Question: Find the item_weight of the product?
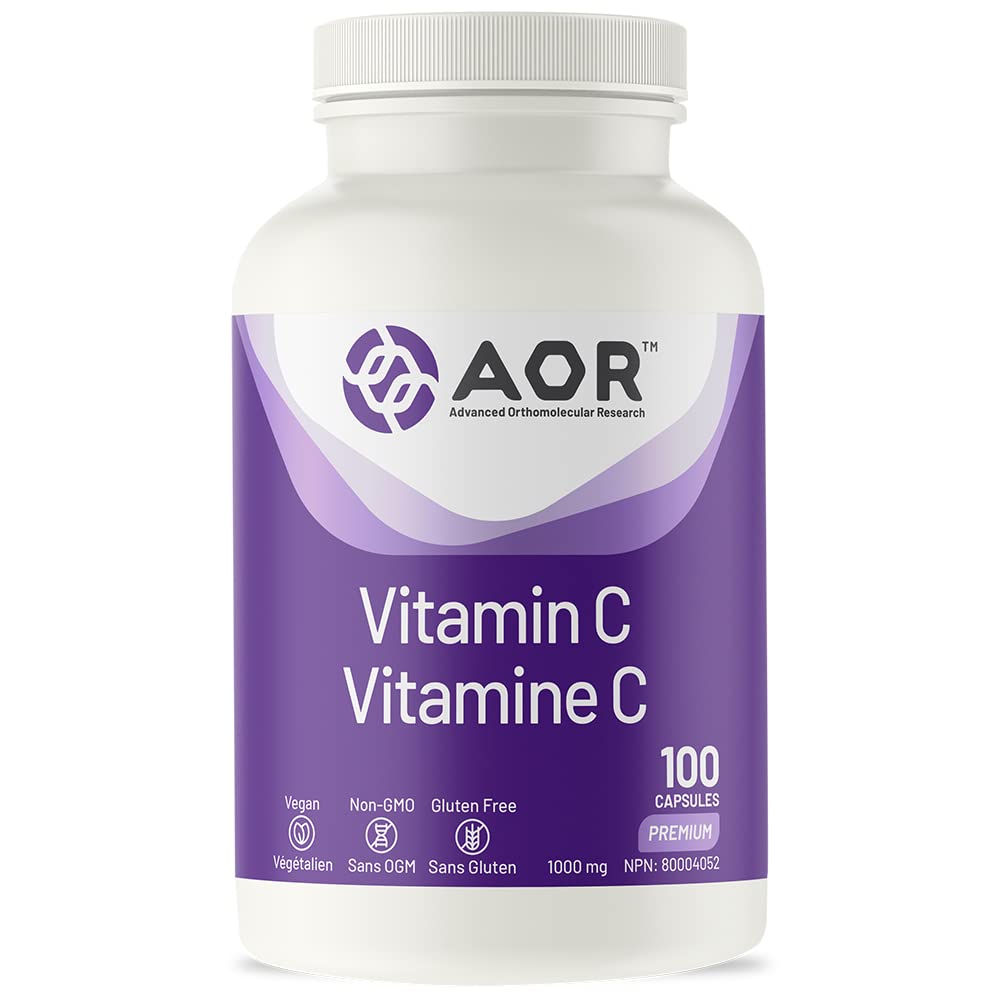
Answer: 1000.0 milligram